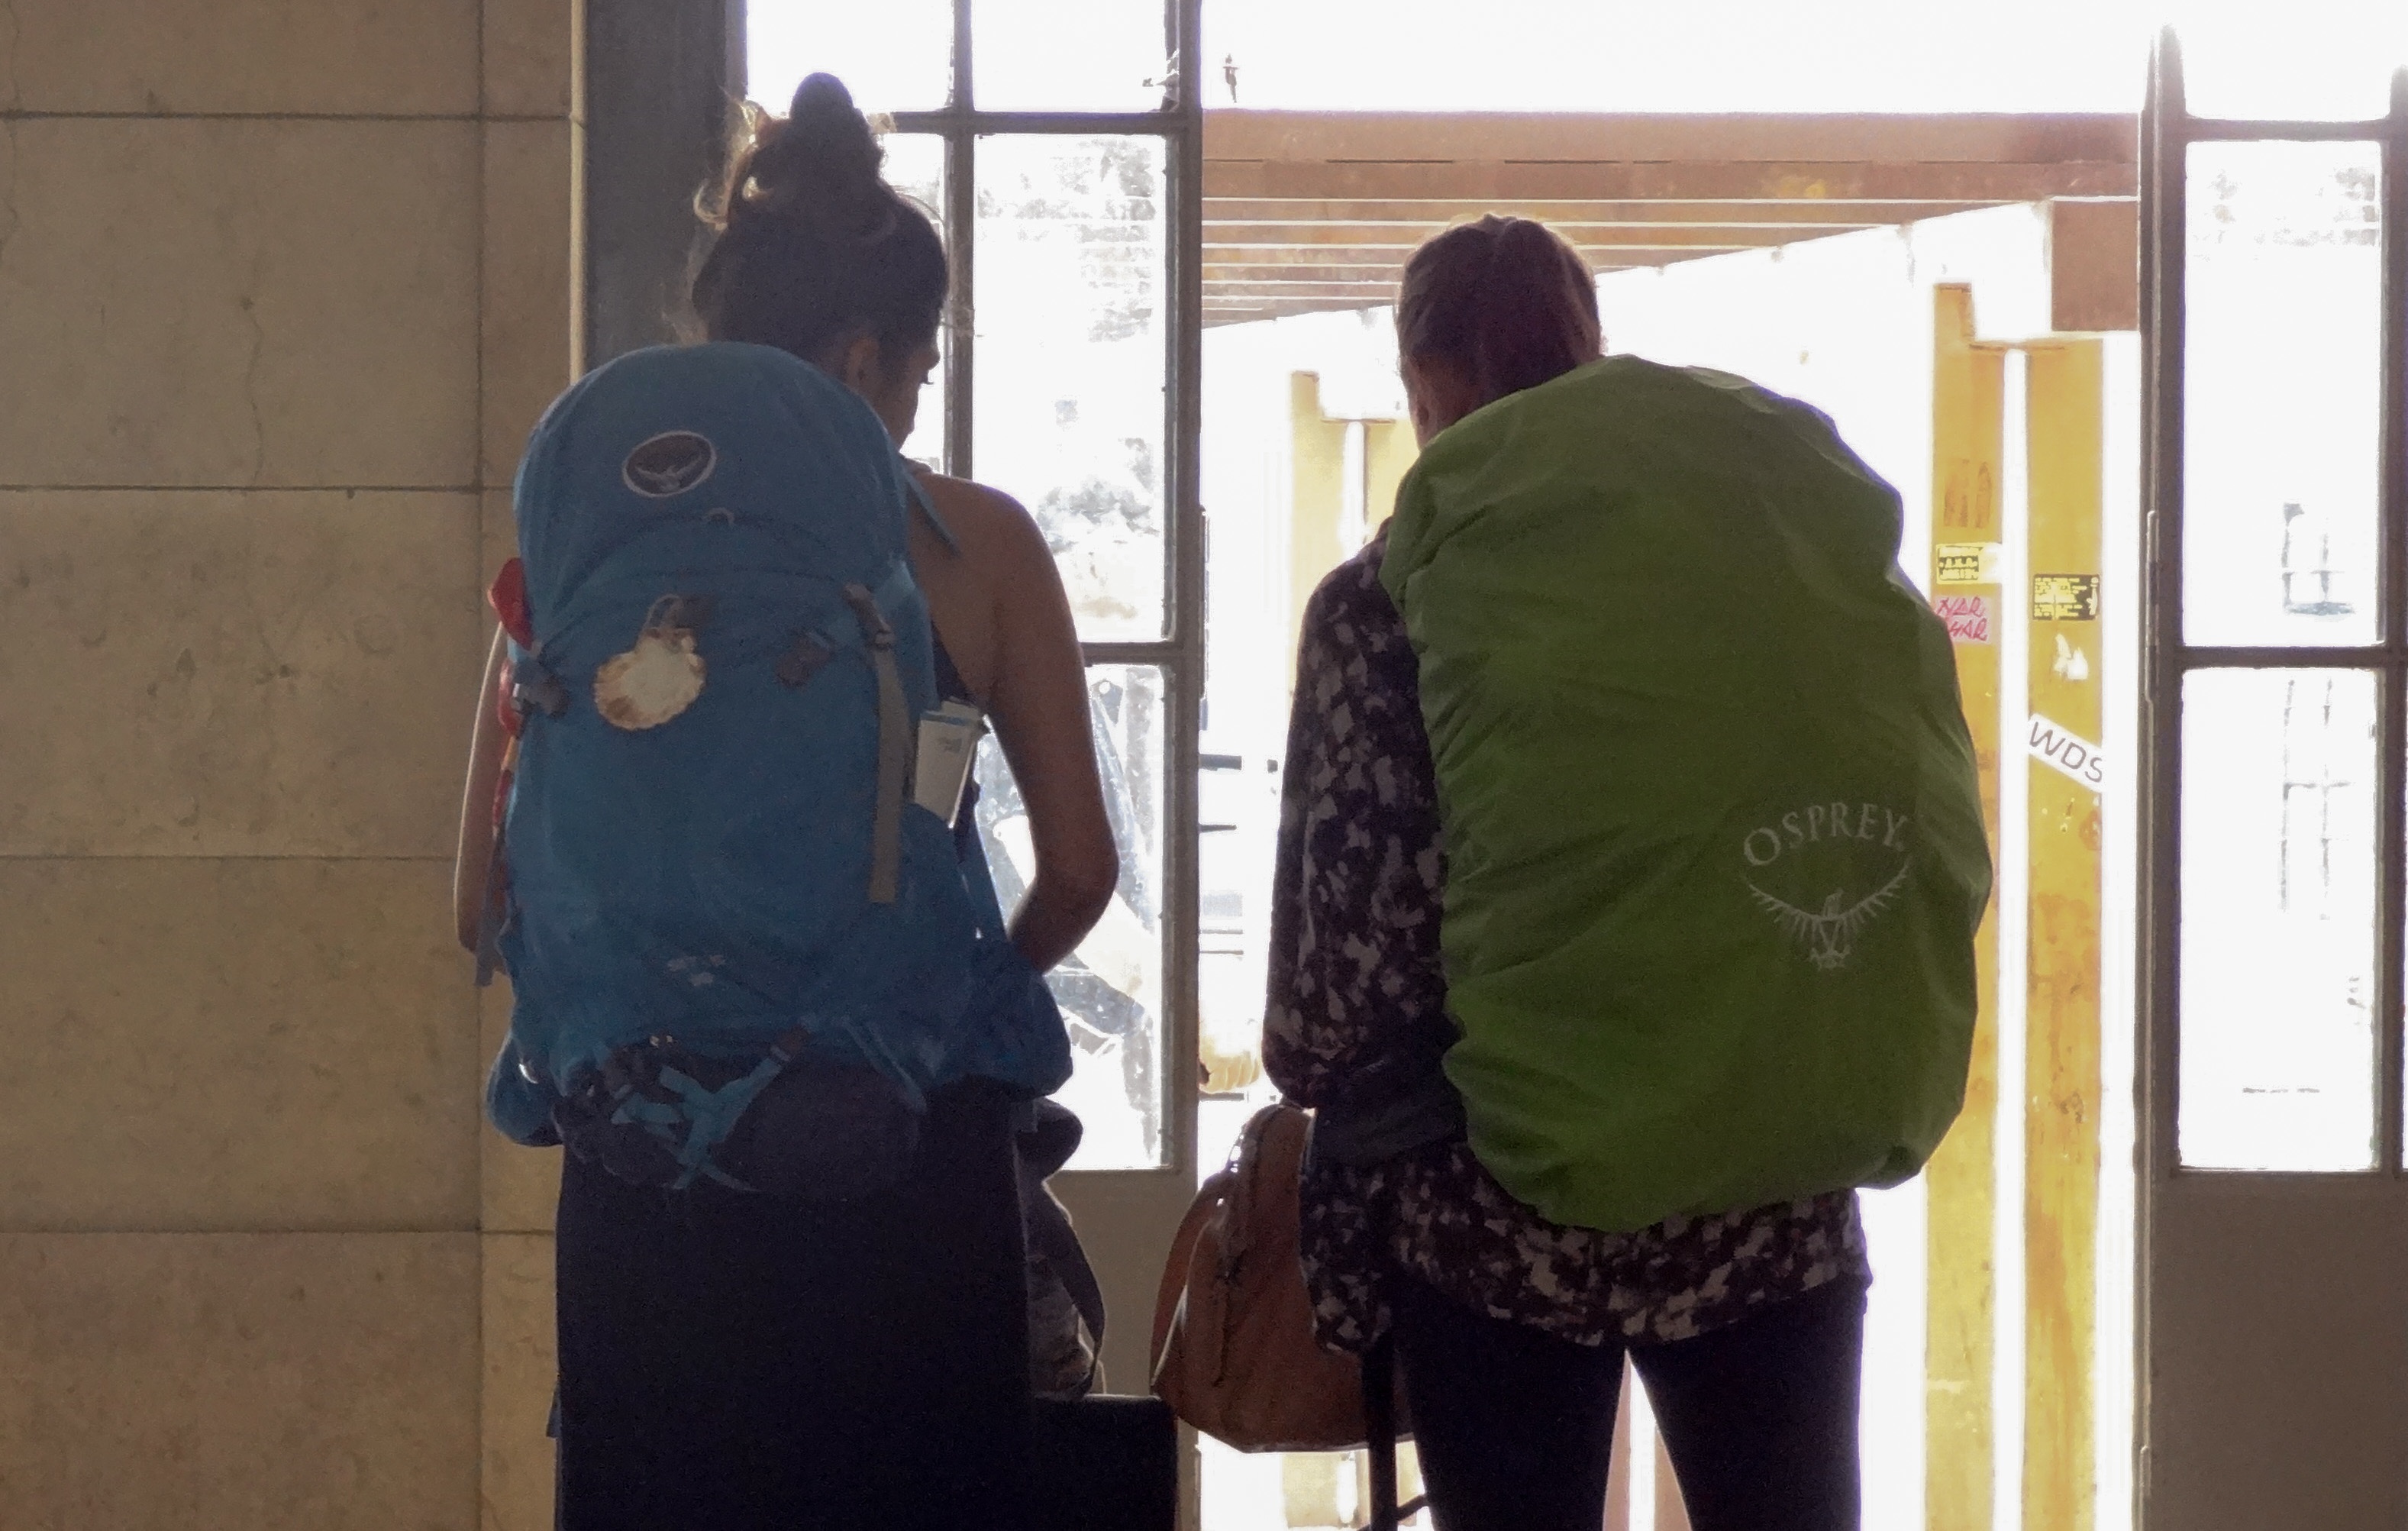
clothing